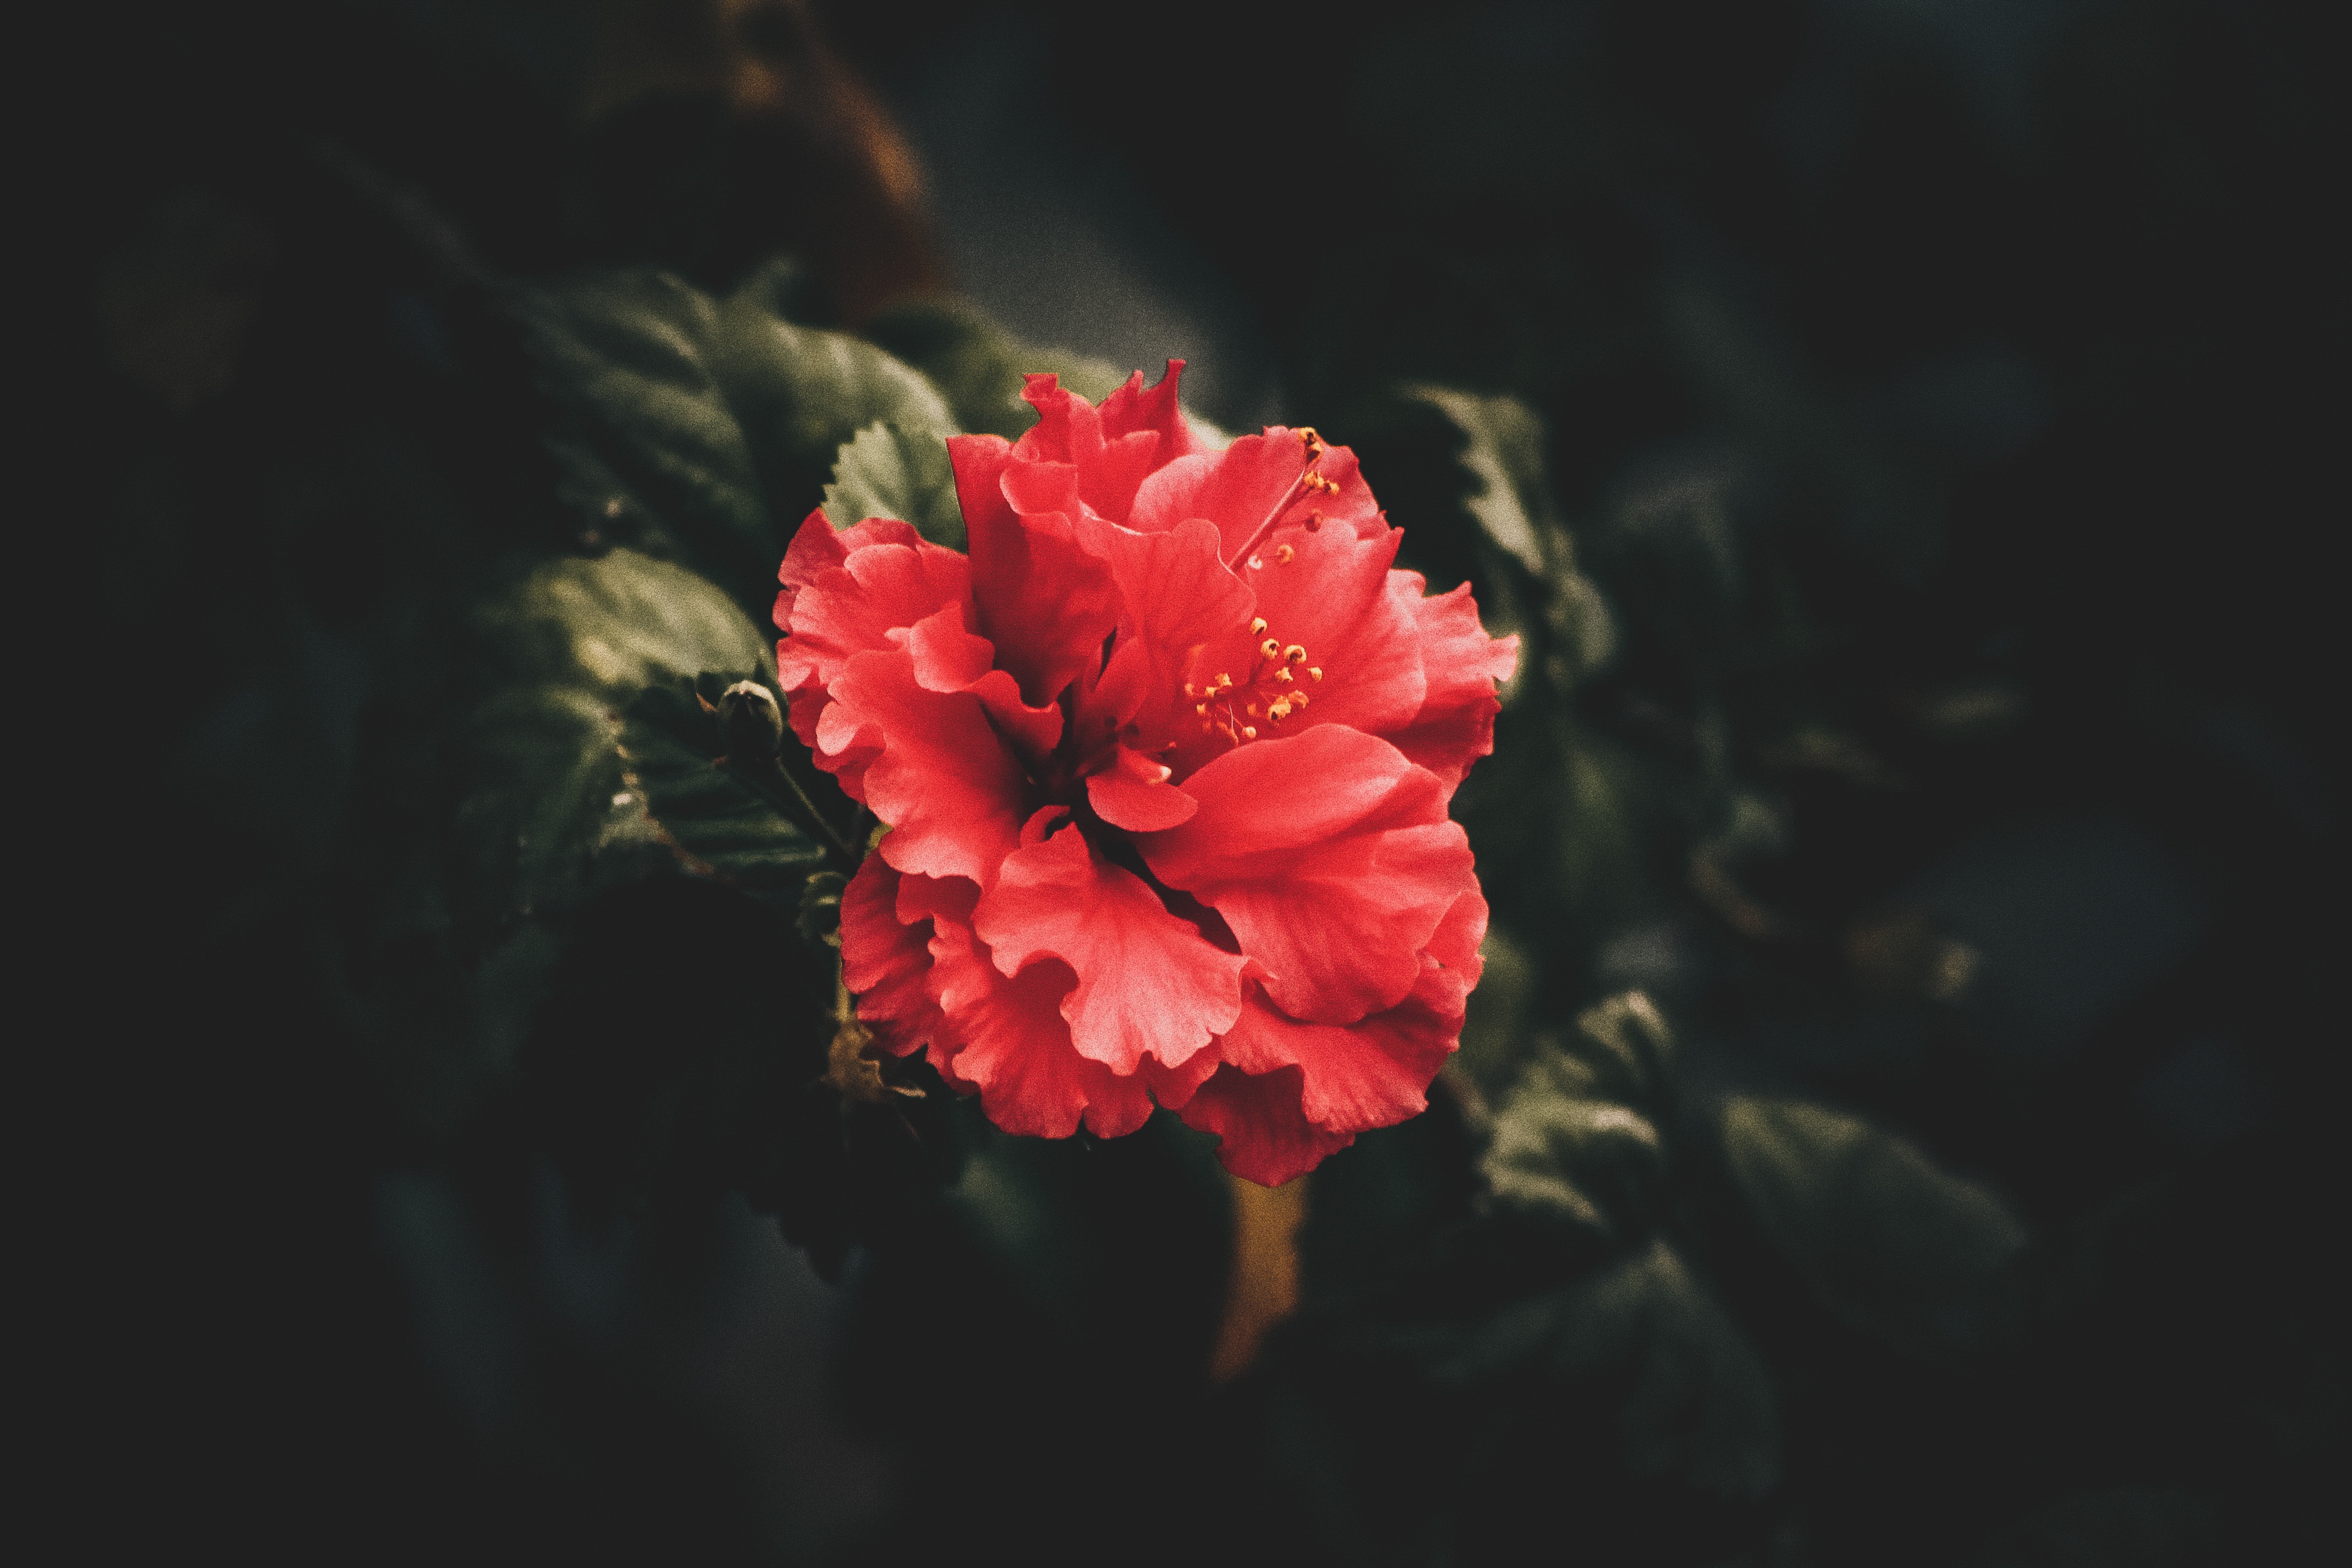
red, flower, petal, pink, plant, carnation, sky, flowering plant, botany, close up, spring, Colorfulness, photography, rose family, pink family, camellia, dianthus, japanese camellia, peony, theaceae, annual plant, rose, still life photography, macro photography, wildflower, malvales, rhododendron, perennial plant